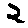
Label: 2